Earl Park, Arncliffe

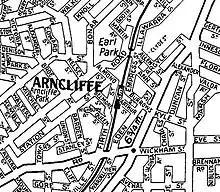
Earl Park 1934

Earl Park was completed and opened for the first time on 16 May 1925. St.George played Western Suburbs Magpies. The game was designated a 'testimonial' with the club giving its share of the gate to the recently retired champion player Herb Gilbert in recognition of his services rendered as a player and coach. The St.George Dragons defeated Western Suburbs 6-5.